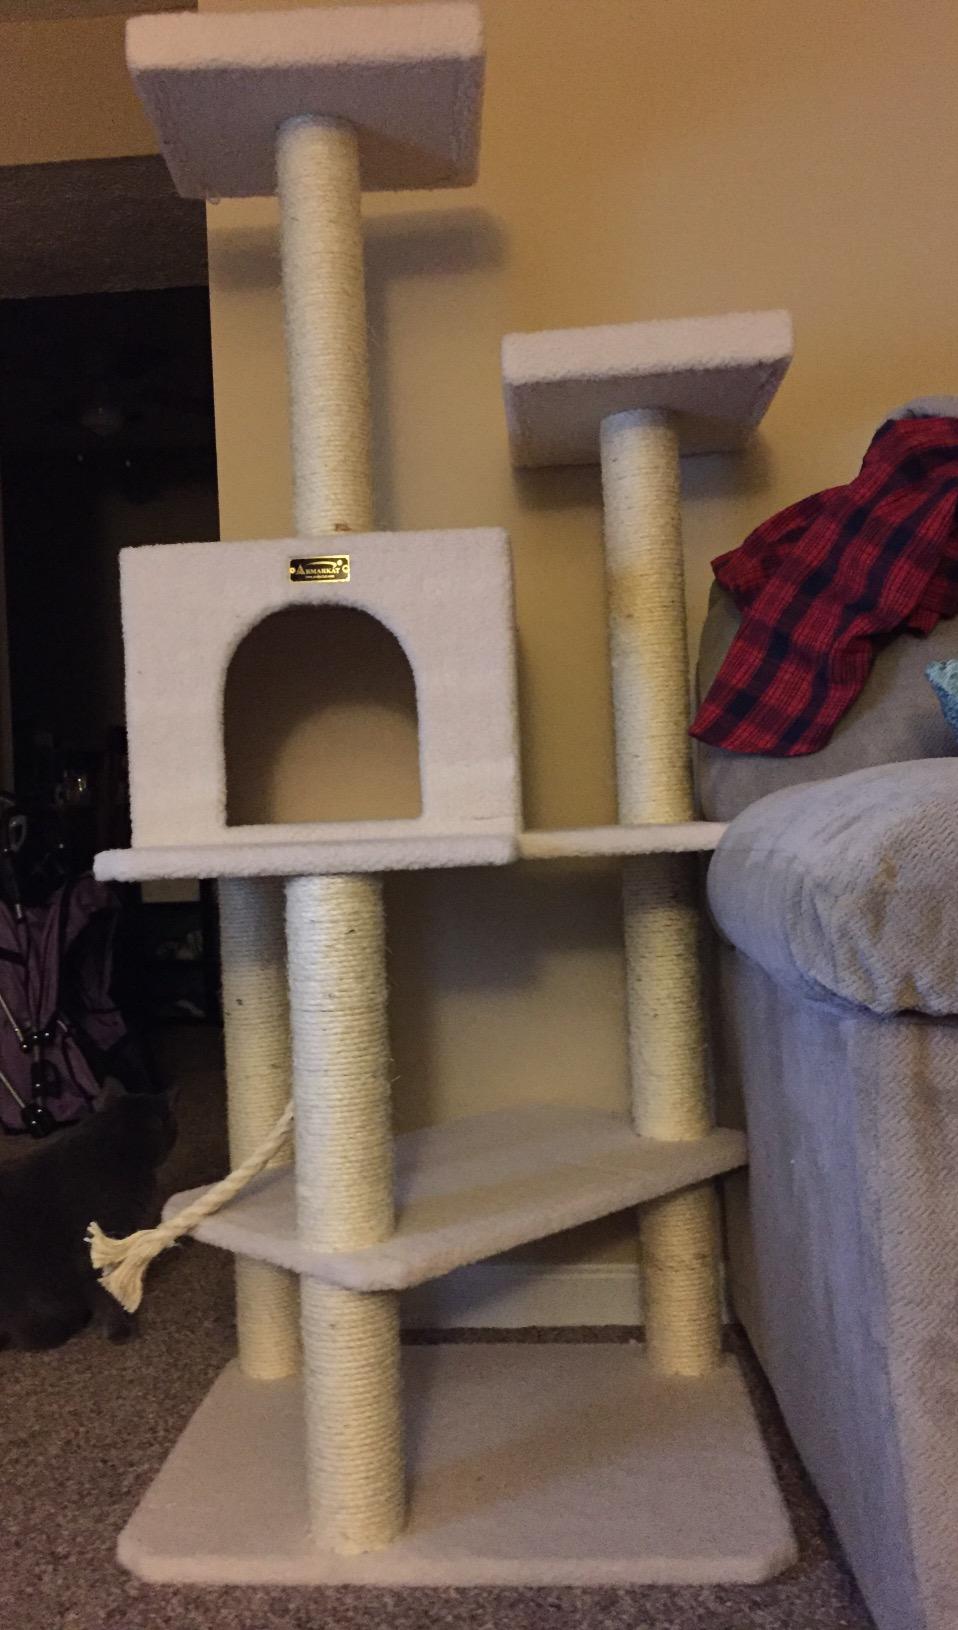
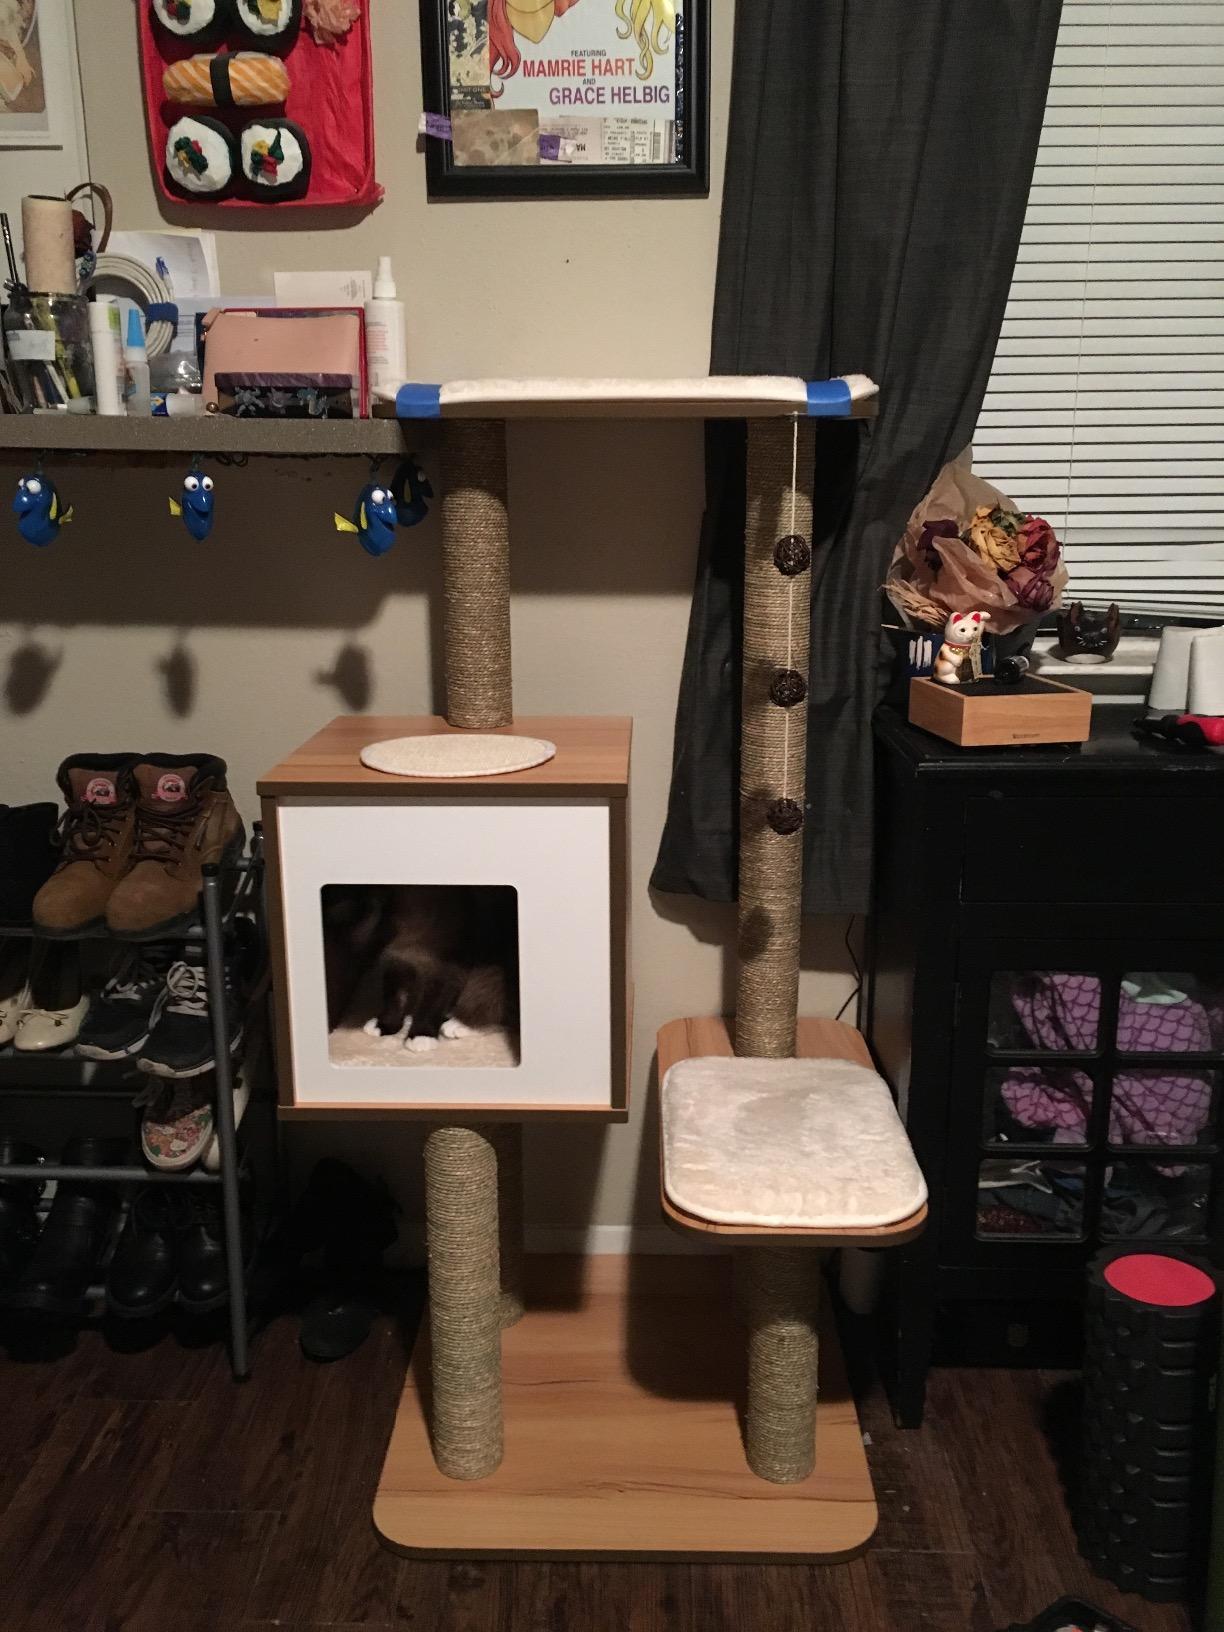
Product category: items_cat tree
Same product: no